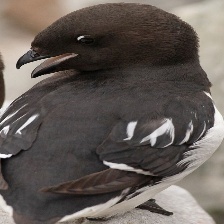
Species: LITTLE AUK
Scientific name: ALLE ALLE